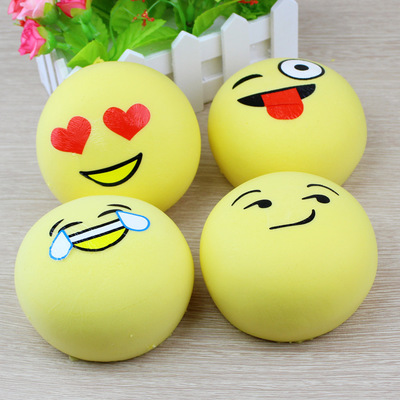
Label: trash